Jessicka Havok

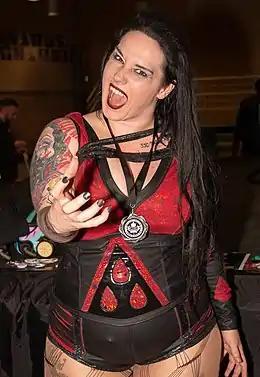
Havok in 2018

Jessica Cricks (born June 20, 1986) is an American professional wrestler, better known by her ring name Jessicka Havok. She is signed with Total Nonstop Action Wrestling (TNA), under the ring name Jessicka, where she is a former three-time TNA Knockouts World Tag Team Champion, and was a former one-time TNA Knockouts Champion. She regularly performed for several independent promotions, including Shine Wrestling and Women Superstars Uncensored, where she is a former two-time WSU Champion.